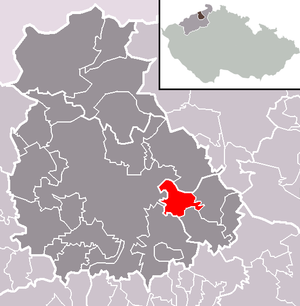
Velké Březno est une commune du district et de la région d'Ústí nad Labem, en Tchéquie. Sa population s'élevait à 2 268 habitants en 2018.